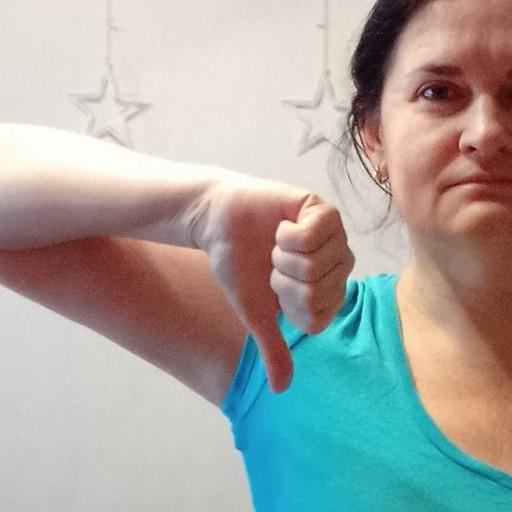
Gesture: dislike